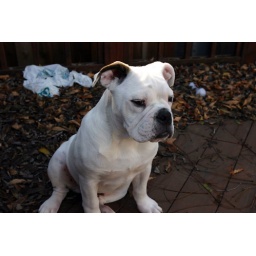
In the backyard, on the deck.(Pretend there's not a plastic bag in the background.)Dec. 23, 2006